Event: Nepal Earthquake
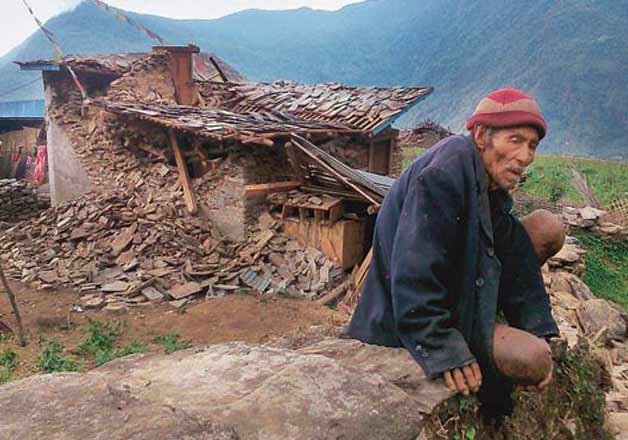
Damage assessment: damage